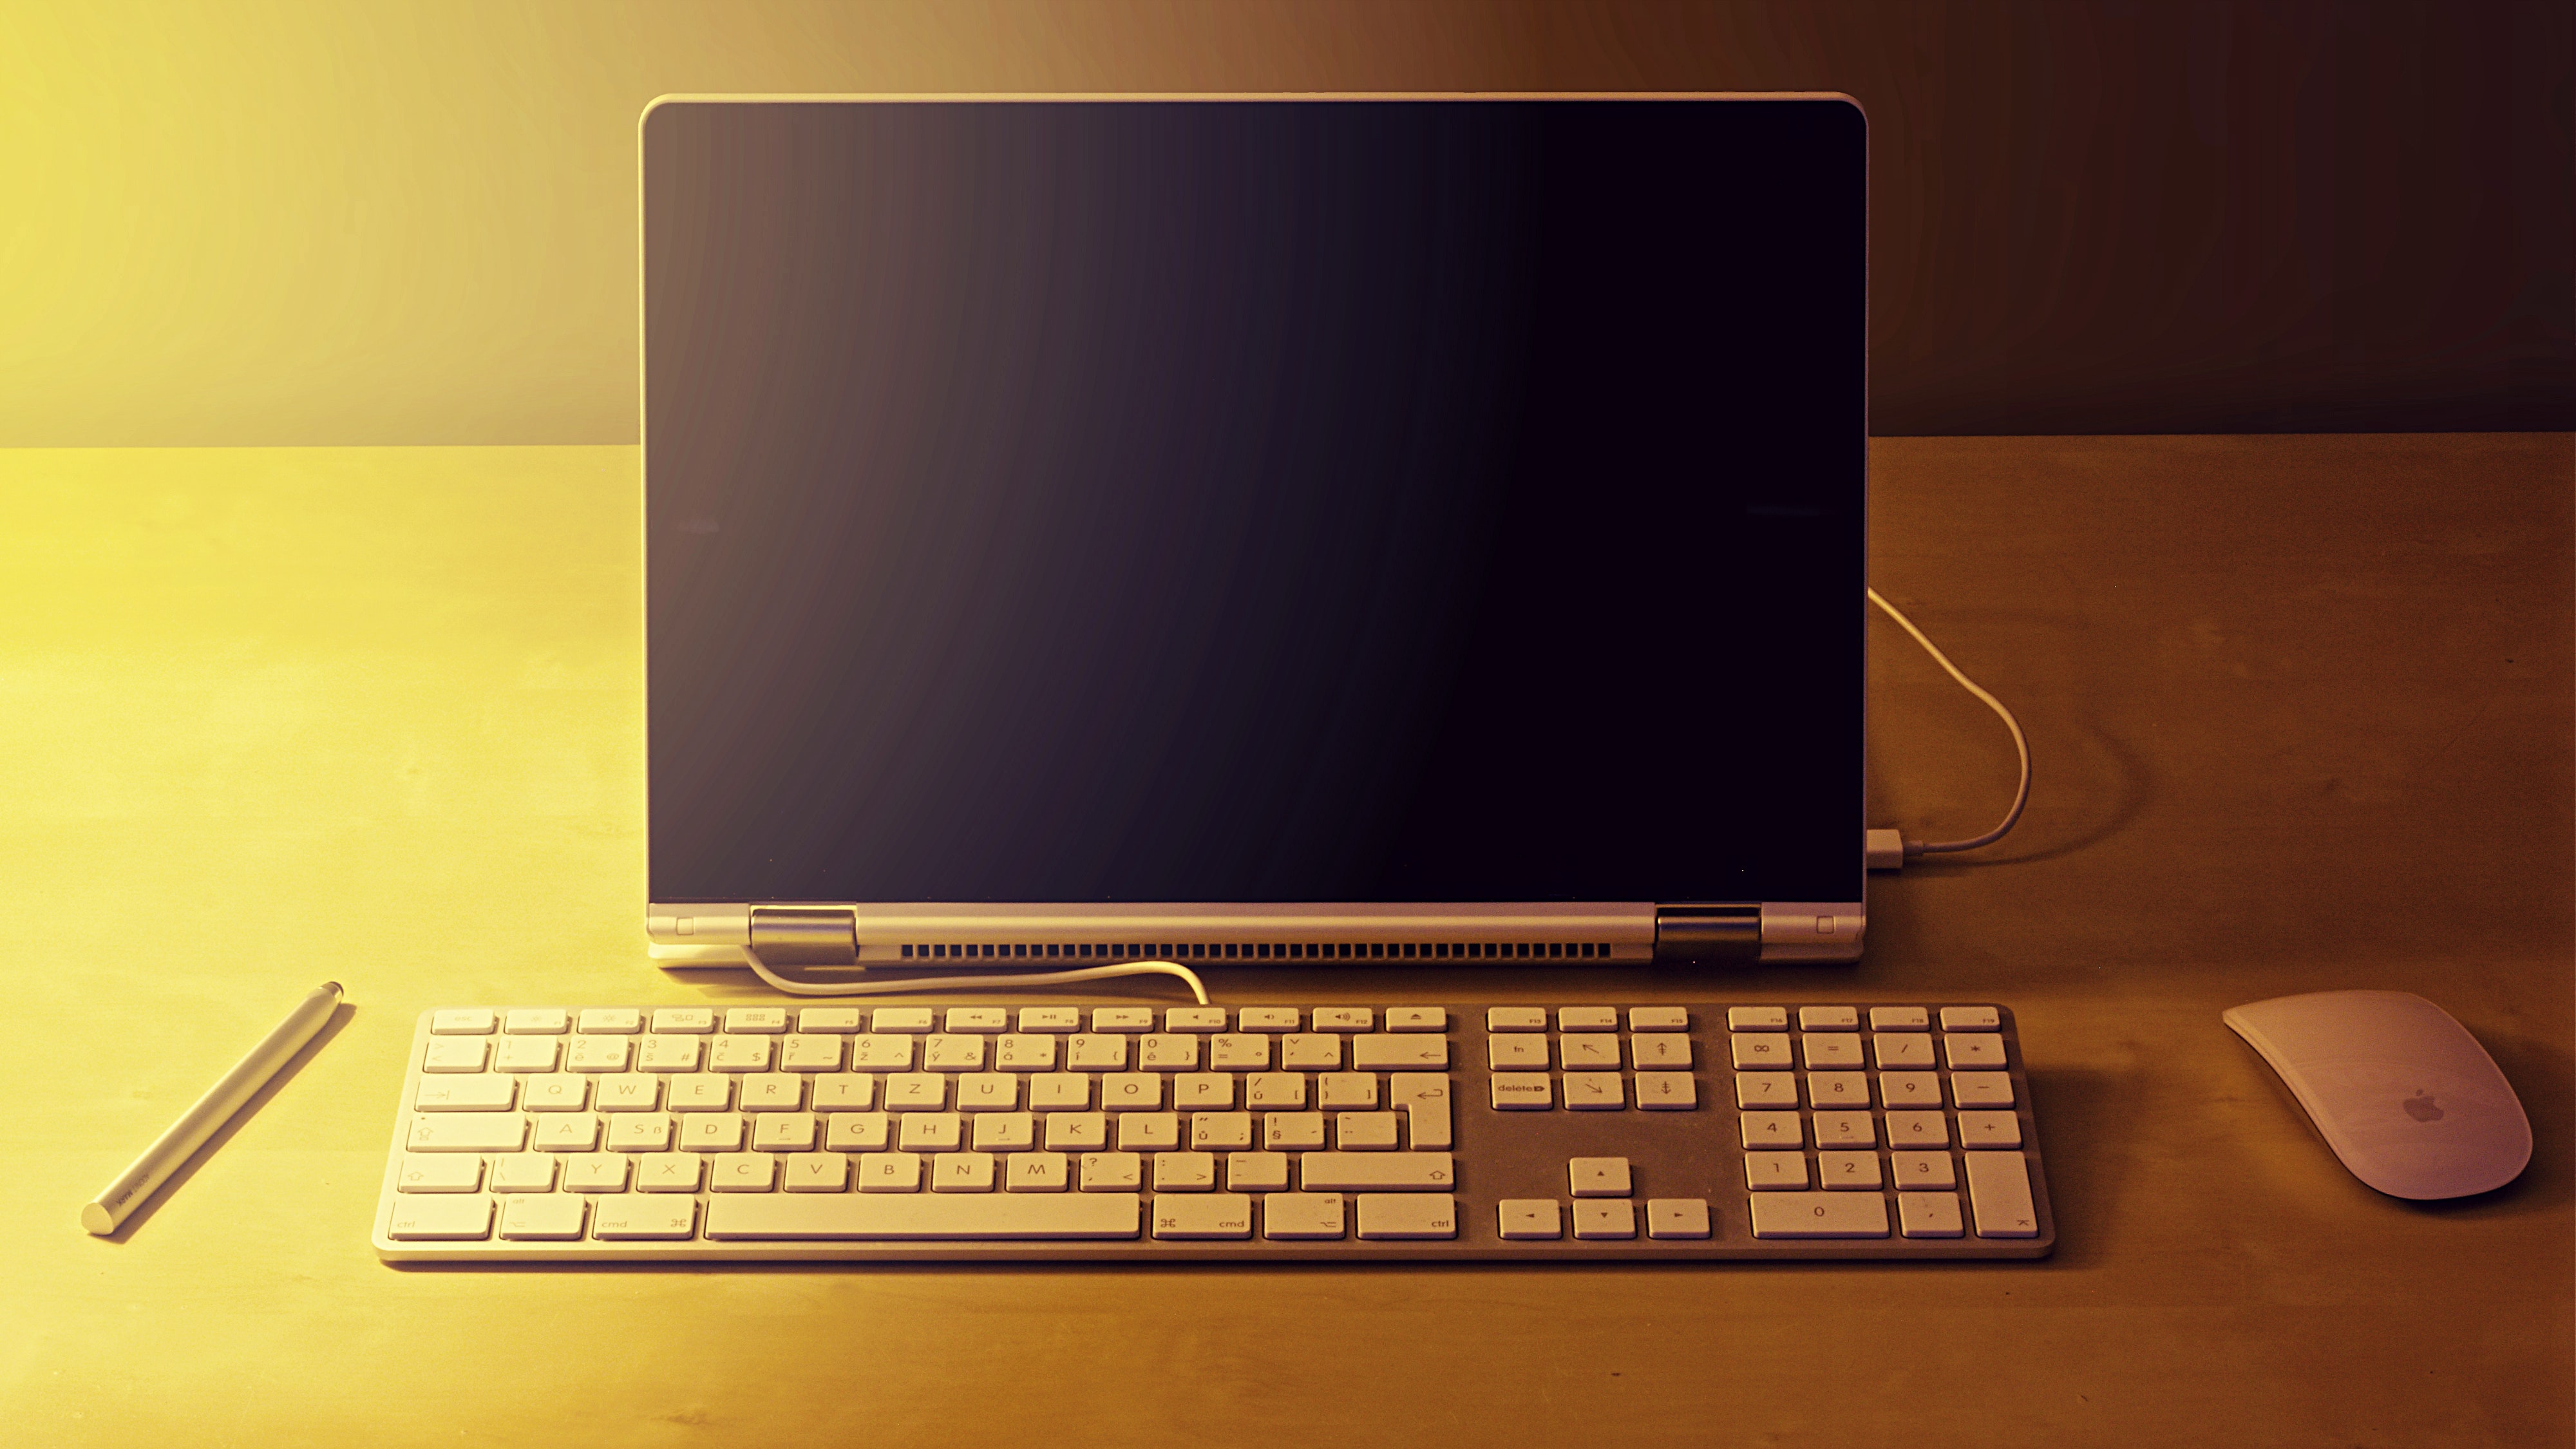
laptop, space bar, laptop part, personal computer, screen, electronic device, technology, computer keyboard, netbook, computer, display device, personal computer hardware, computer hardware, output device, touchpad, gadget, computer accessory, computer monitor, flat panel display, laptop replacement keyboard, input device, computer component, multimedia